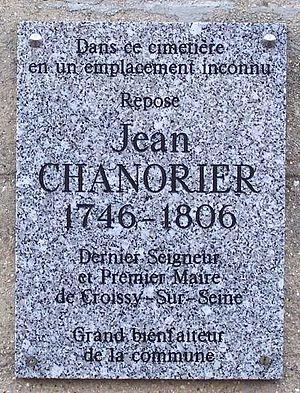
Plaque commémorative de Jean Chanorier au cimetière de Croissy-sur-Seine (Yvelines, France)
Jean Chanorier, né le 16 novembre 1746 à Lyon et mort le 29 mai 1806 à Croissy-sur-Seine, est un agronome et homme politique français. Seigneur, puis maire de Croissy-sur-Seine, il fut député, puis conseiller général de Seine-et-Oise et membre associé de l’Institut.
Croissy-sur-Seine est une commune française du département des Yvelines, dans la région Île-de-France.